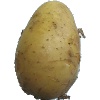
Label: Potato White 1